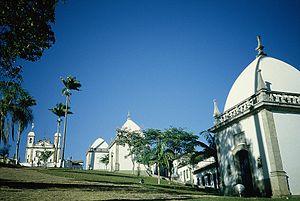
Congonhas est une ville de l'État du Minas Gerais, au Brésil.